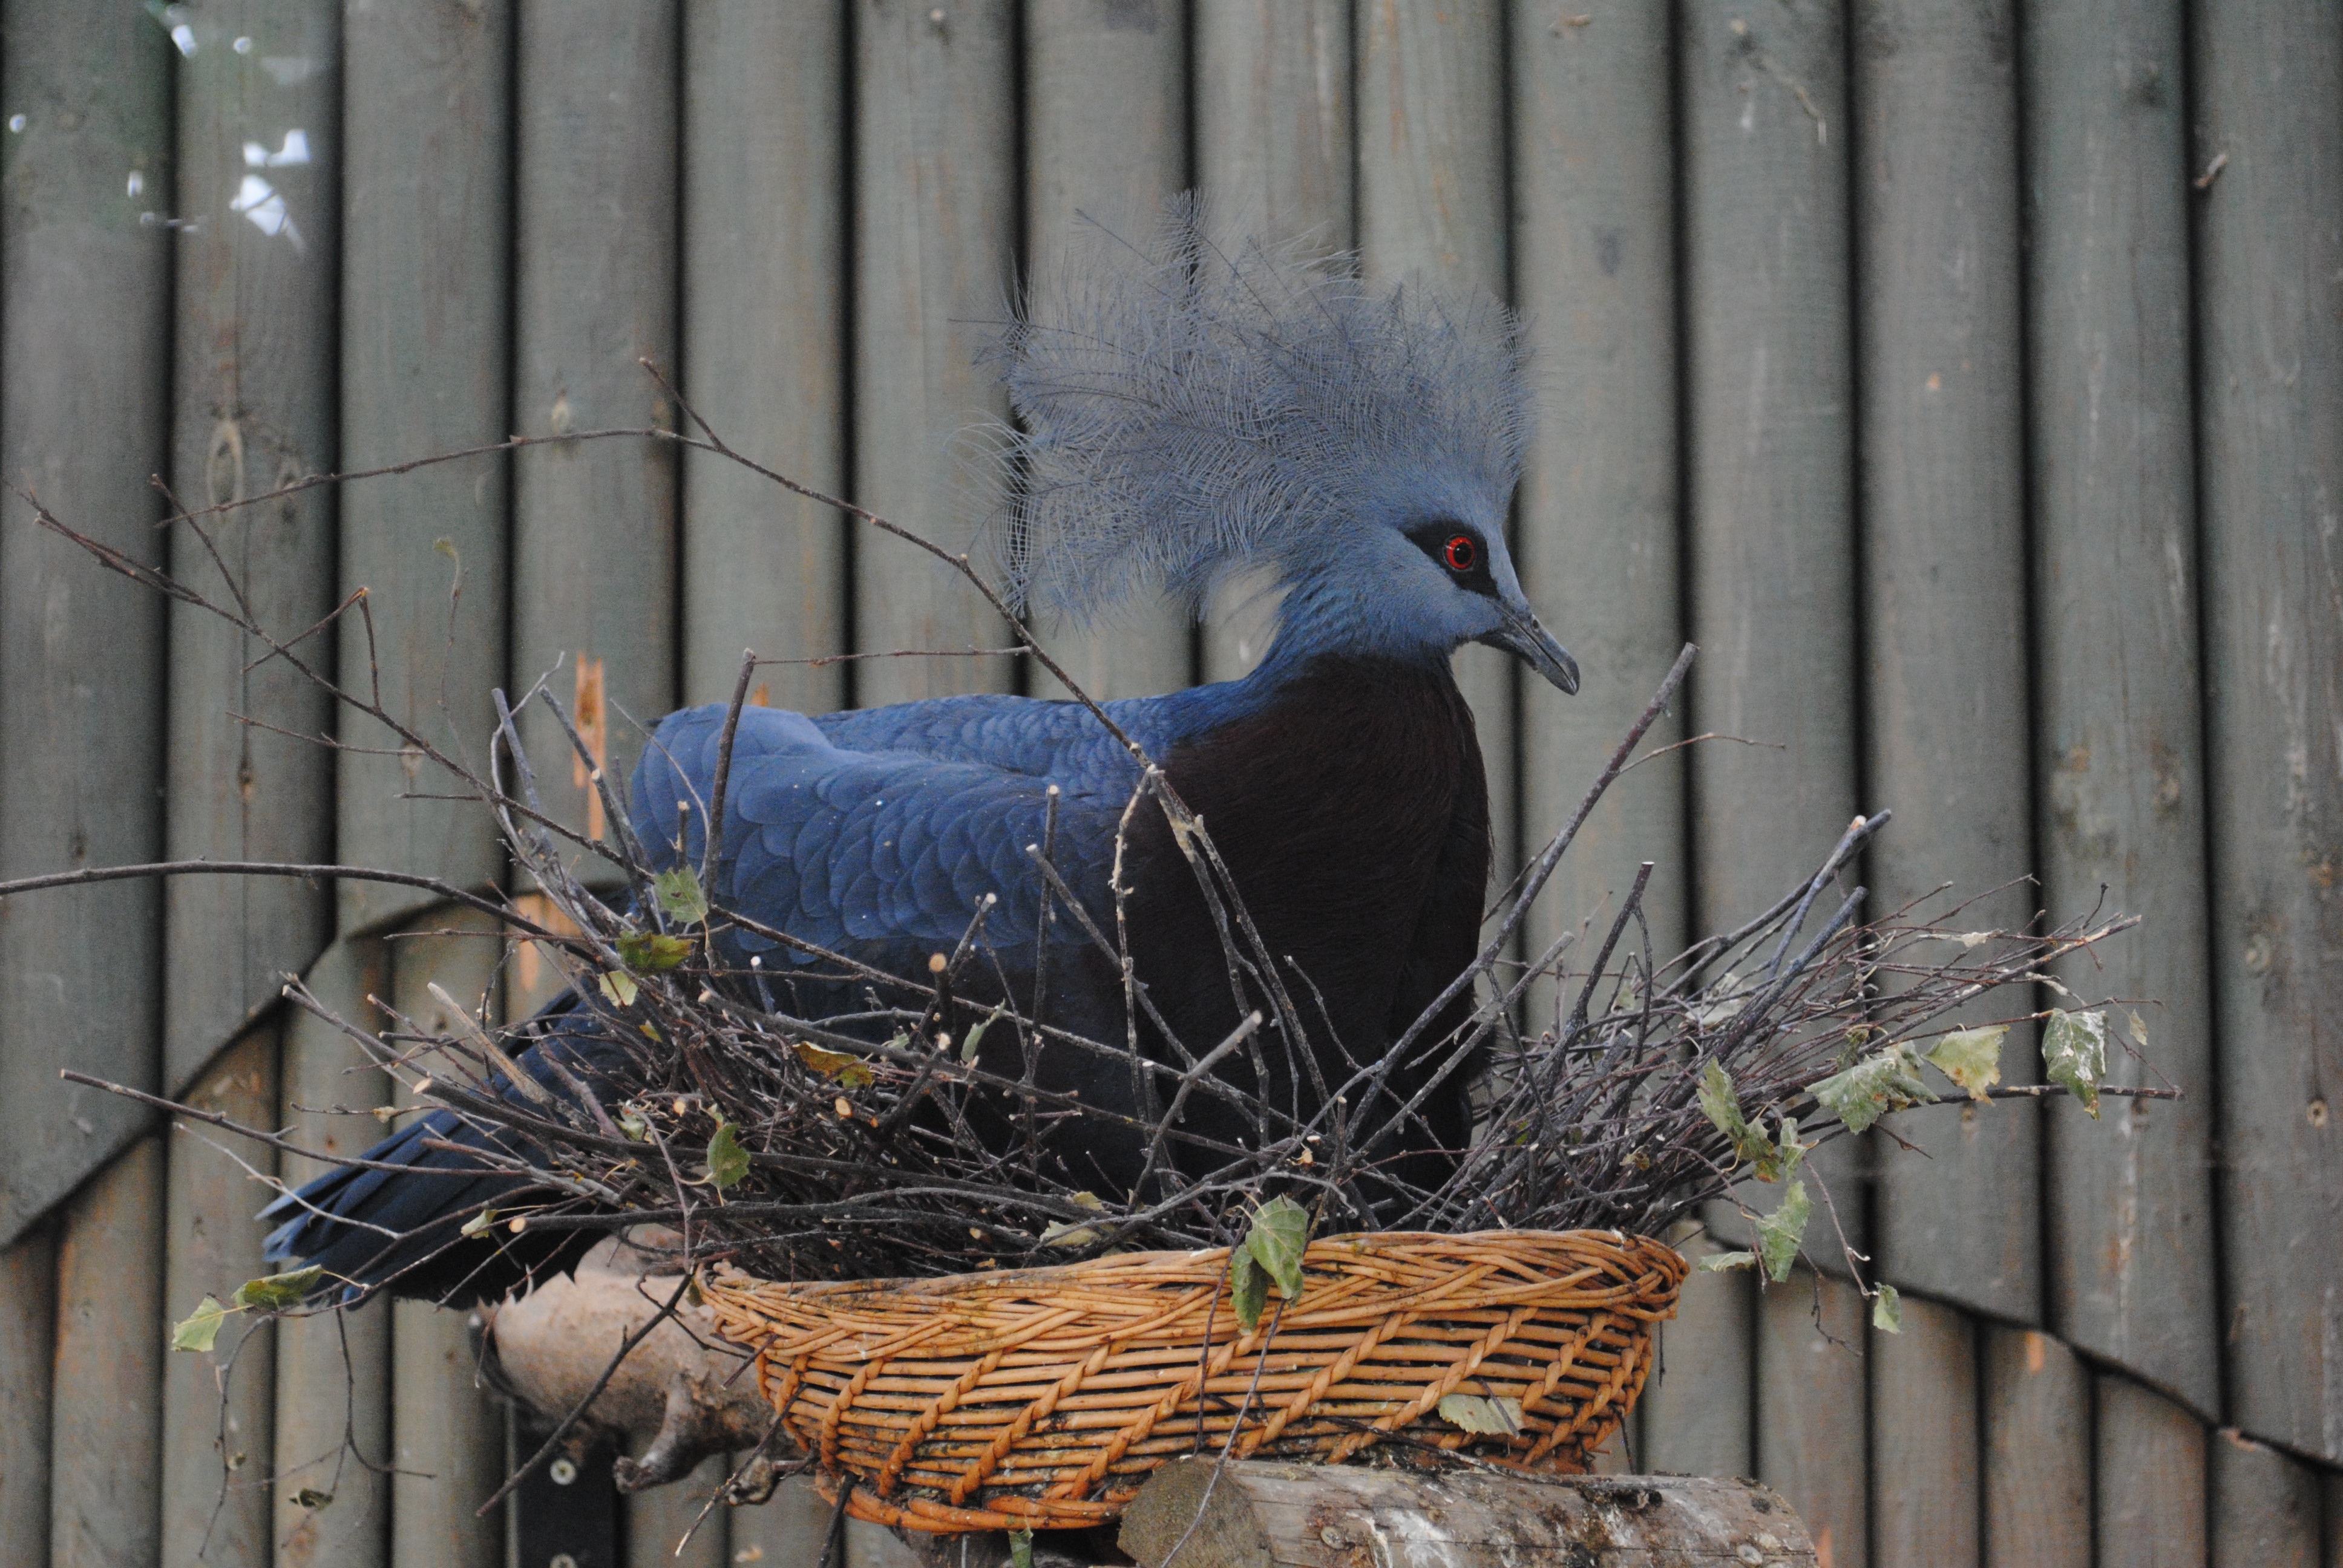
bird, wildlife, feather, fauna, colors, vertebrate, nest, bird park, exotica, the zoological garden, perching bird